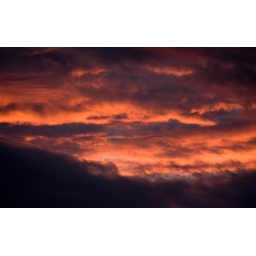
red sky in aug